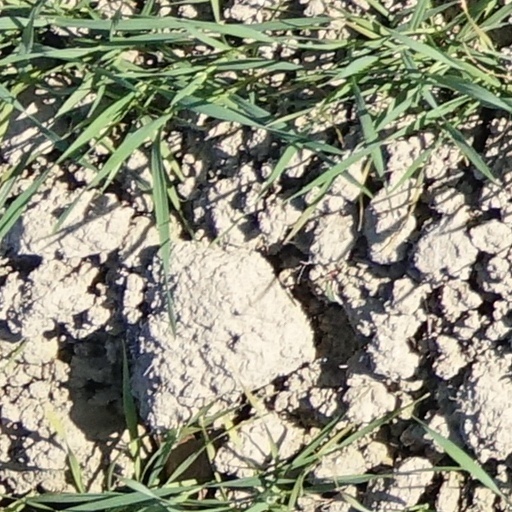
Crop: wheat